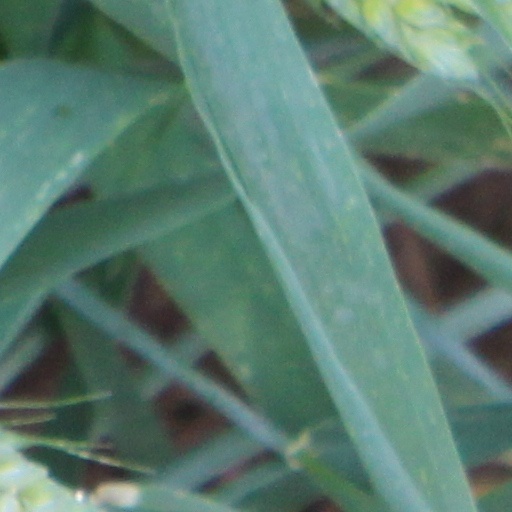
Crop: wheat